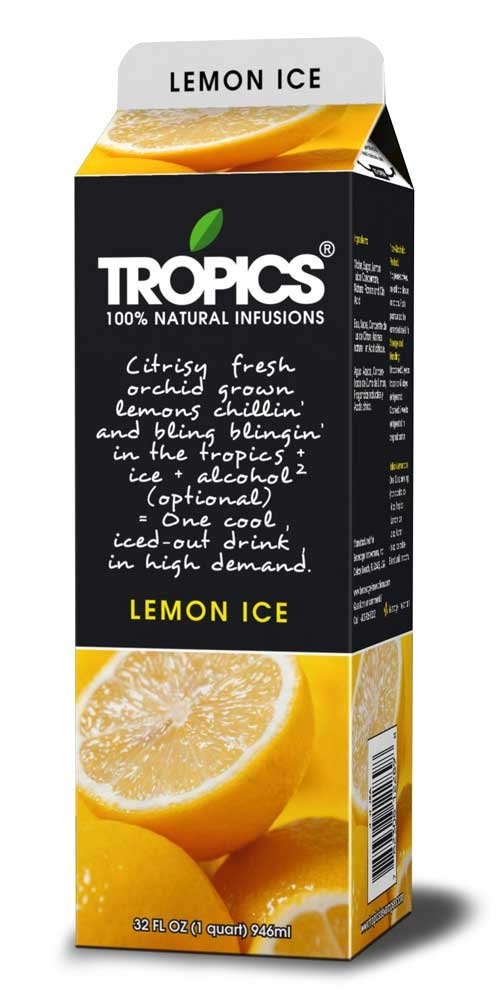
Item Name: Tropics Lemon Ice Drink Mix, 32 Ounce -- 12 per case.
Bullet Point: Ships frozen, CANNOT be cancelled after being processed.
Product Description: Tropics Lemon Ice Drink Mix, 32 Ounce -- 12 per case. Citrusy, Fresh Orchard Grown Lemons Chillin And Bling Blingin In The Tropics Plus Ice Plus Alcohol (optional) = One Cool Iced-out Drink In High Demand. 18 All Natural Flavors, No High Fructose Corn Syrups, No Preservatives, No Artificial Colors Or Flavors. Kosher
Value: 384.0
Unit: Fl Oz

Price: 142.6